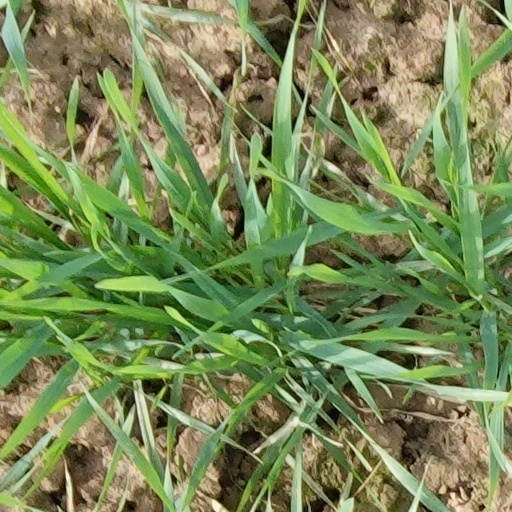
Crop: wheat